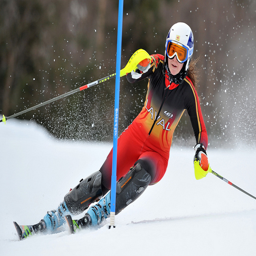
A woman riding skis down the side of a snow covered ski slope.
A skier leans in as she approaches a pole marker.
A person is riding down a hill in the snow on skis.
A female skier leaning sideways near a pole in the snow.
Female skiier rounding pole in skiing contest.